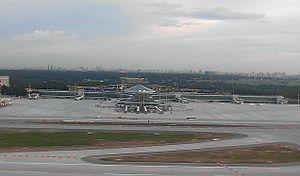
L'aéroport de Moscou-Cheremetievo - Alexandre Pouchkine, communément appelé « aéroport de Moscou-Cheremetievo » ou « Chérémétiévo-2 », est un aéroport qui dessert la ville de Moscou en Russie. Situé à une trentaine de kilomètres au nord de la capitale russe, l'aéroport international de Chérémétiévo-2 a été construit à l'occasion des Jeux olympiques d'été de 1980. Il s'est ajouté au complexe aéroportuaire de Chérémétiévo-1 qui a été ouvert en 1964.